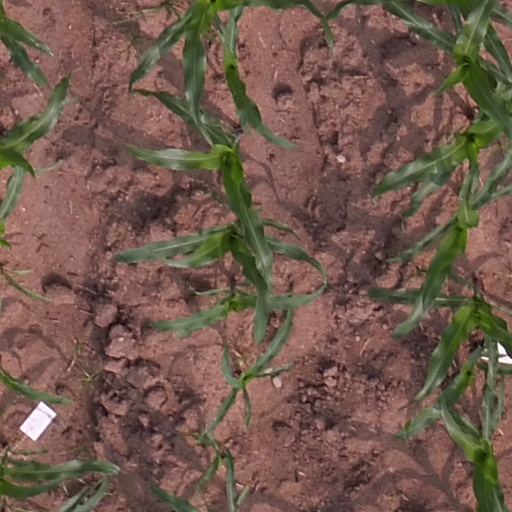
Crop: maize; corn